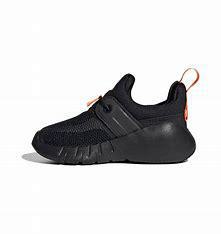
Brand: adidas
Model: Rapidazen I